Galapagos shark

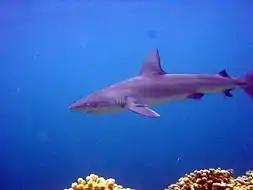
Galapagos sharks are common around oceanic island reefs.

The Galapagos shark is found mainly off tropical oceanic islands. In the Atlantic Ocean, it occurs around Bermuda, the Virgin Islands, Madeira, Cape Verde, Ascension Island, Saint Helena and São Tomé Island. In the Indian Ocean, it is known from Walter's Shoal off southern Madagascar. In the Pacific Ocean, it occurs around Lord Howe Island, the Marianas Islands, the Marshall Islands, the Kermadec Islands, Tupai, the Tuamotu Archipelago, the Juan Fernández Islands, the Hawaiian Islands, the Galapagos Islands, Cocos Island, the Revillagigedo Islands, Clipperton Island, and Malpelo. There are a few reports of this species in continental waters off the Iberian Peninsula, Baja California, Guatemala, Colombia, and eastern Australia.